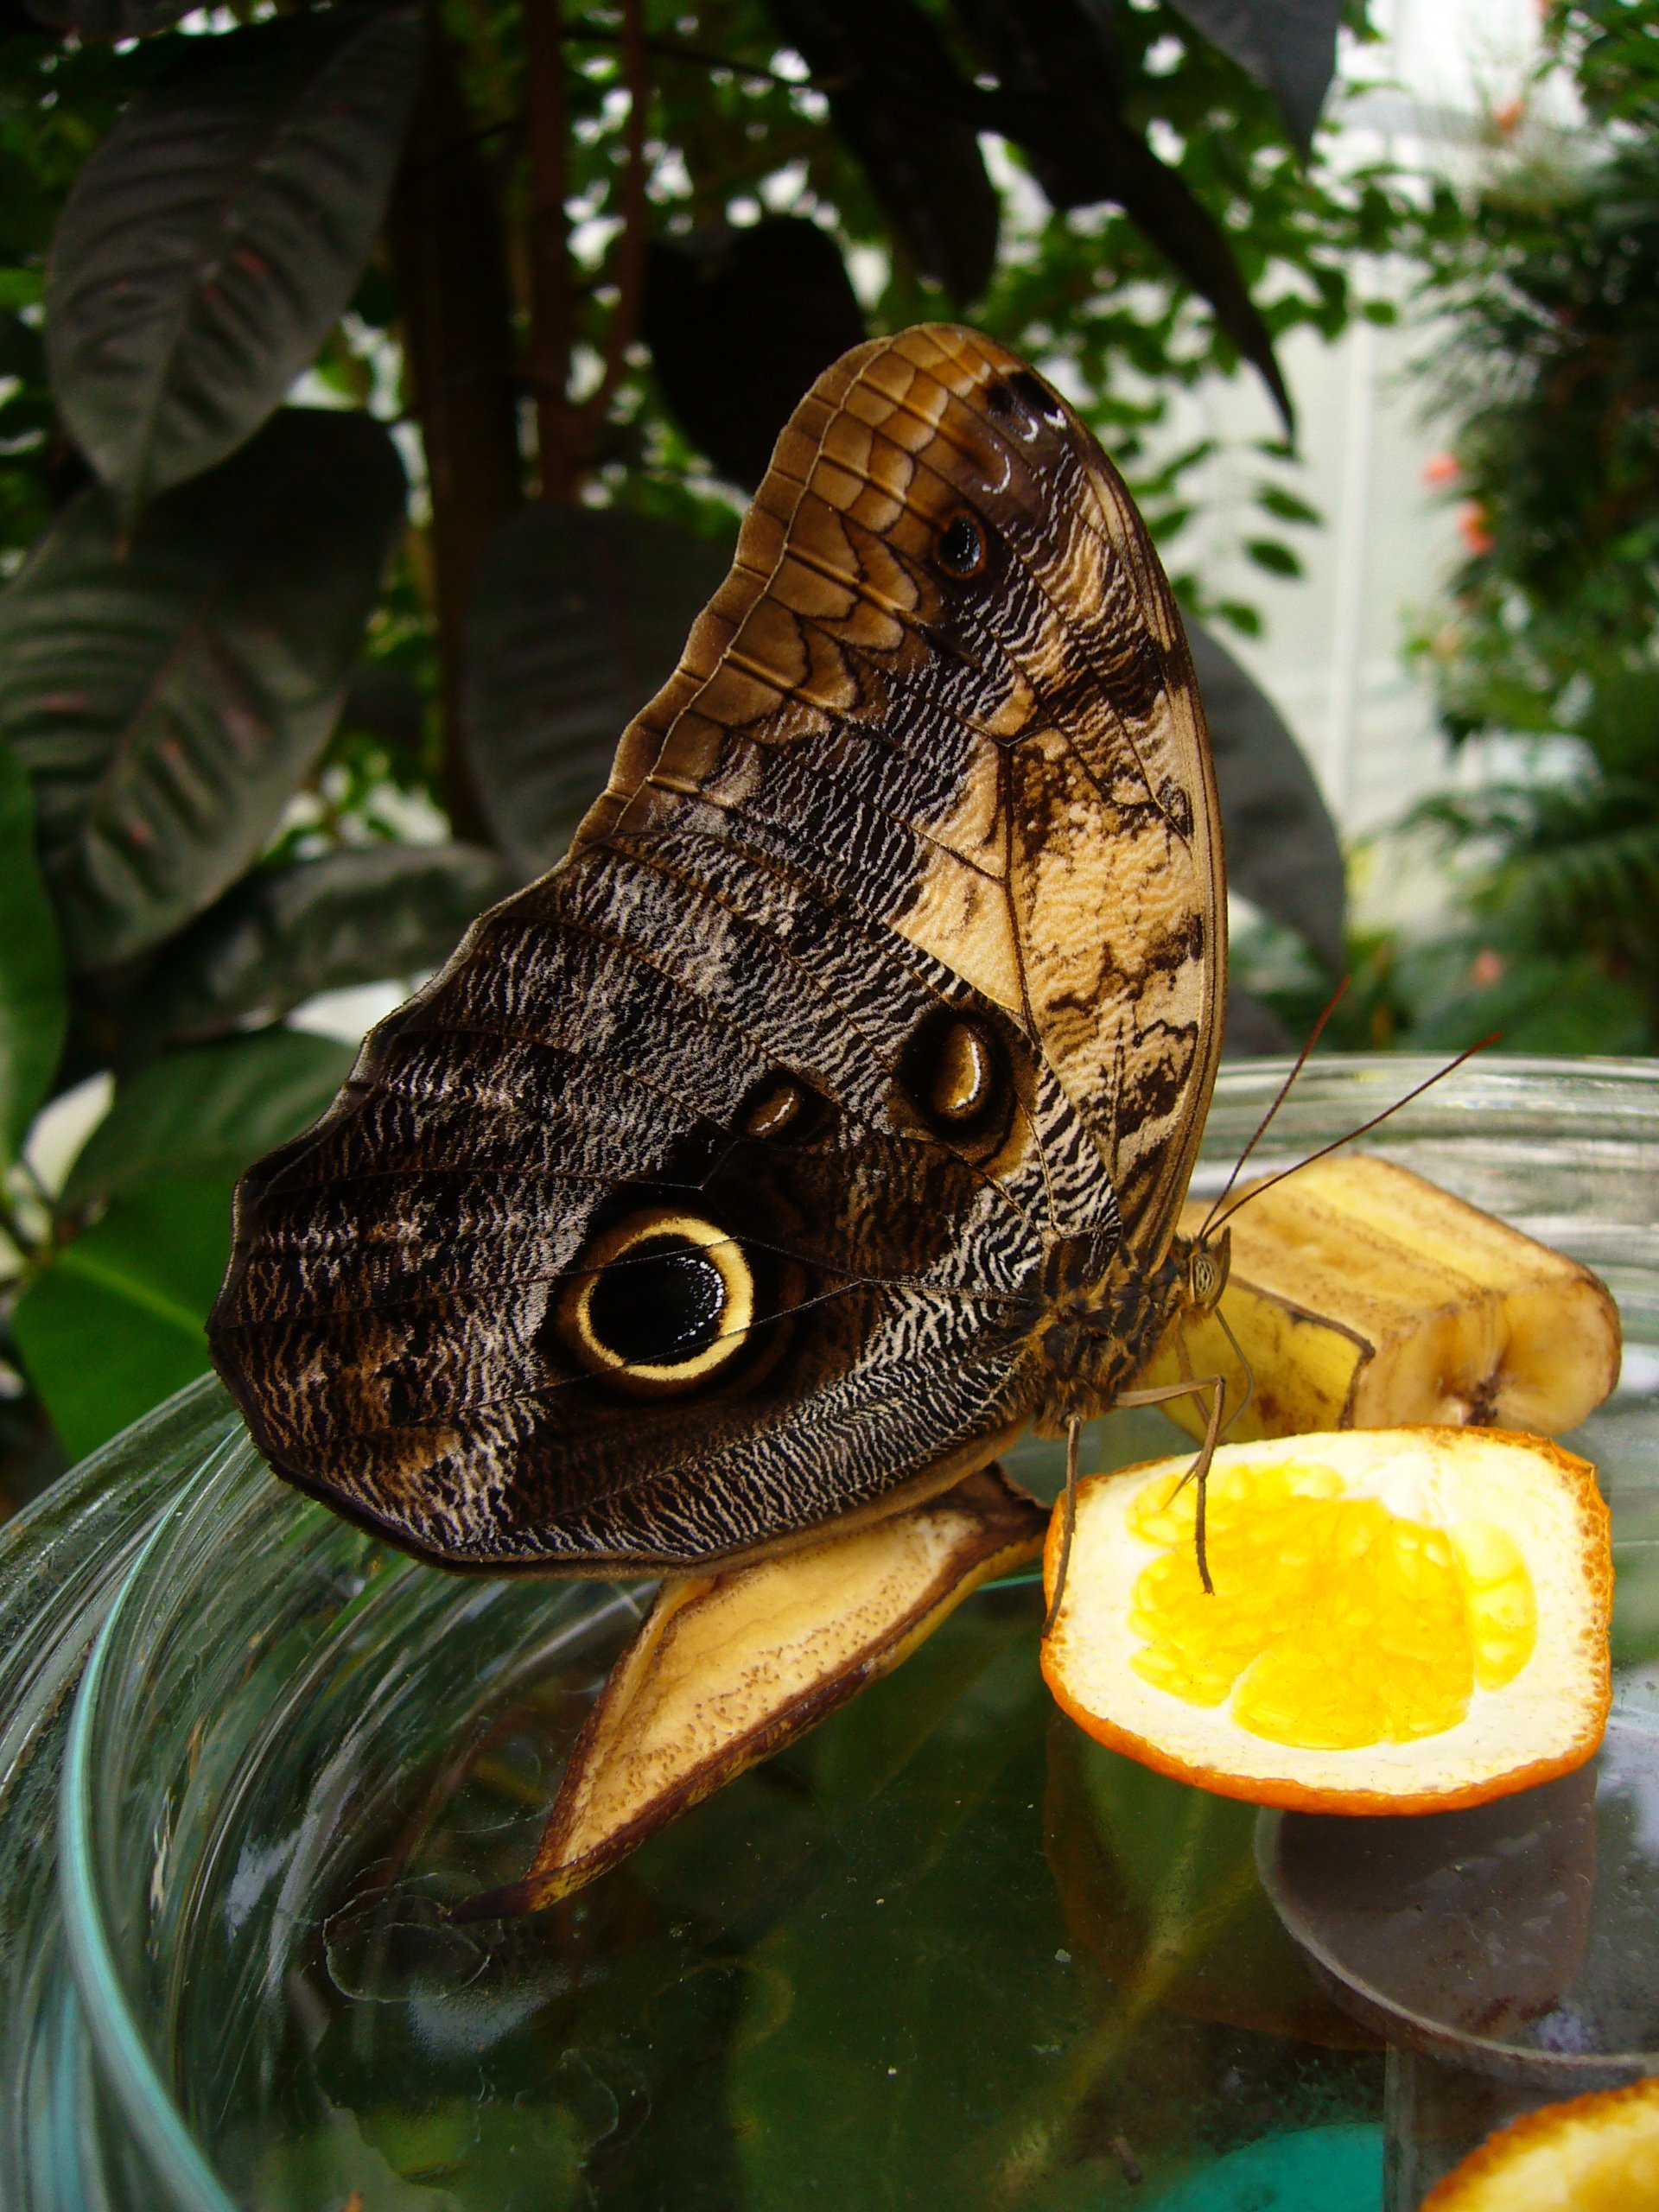
nature, flower, wildlife, insect, butterfly, fauna, invertebrate, macro photography, moths and butterflies, butterfly house mainau